Hawker Hunter

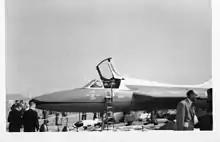
Hunter T.7 of the Empire Test Pilots' School, Farnborough Air Show, September 1959

The P.1067 first flew from RAF Boscombe Down on 20 July 1951, powered by a Rolls-Royce Avon 103 engine from an English Electric Canberra bomber. The second prototype was fitted with a Avon 107 turbojet. Hawker's third prototype was powered by an Armstrong Siddeley Sapphire 101. Production Hunters were fitted with either the Avon or the Sapphire engine.